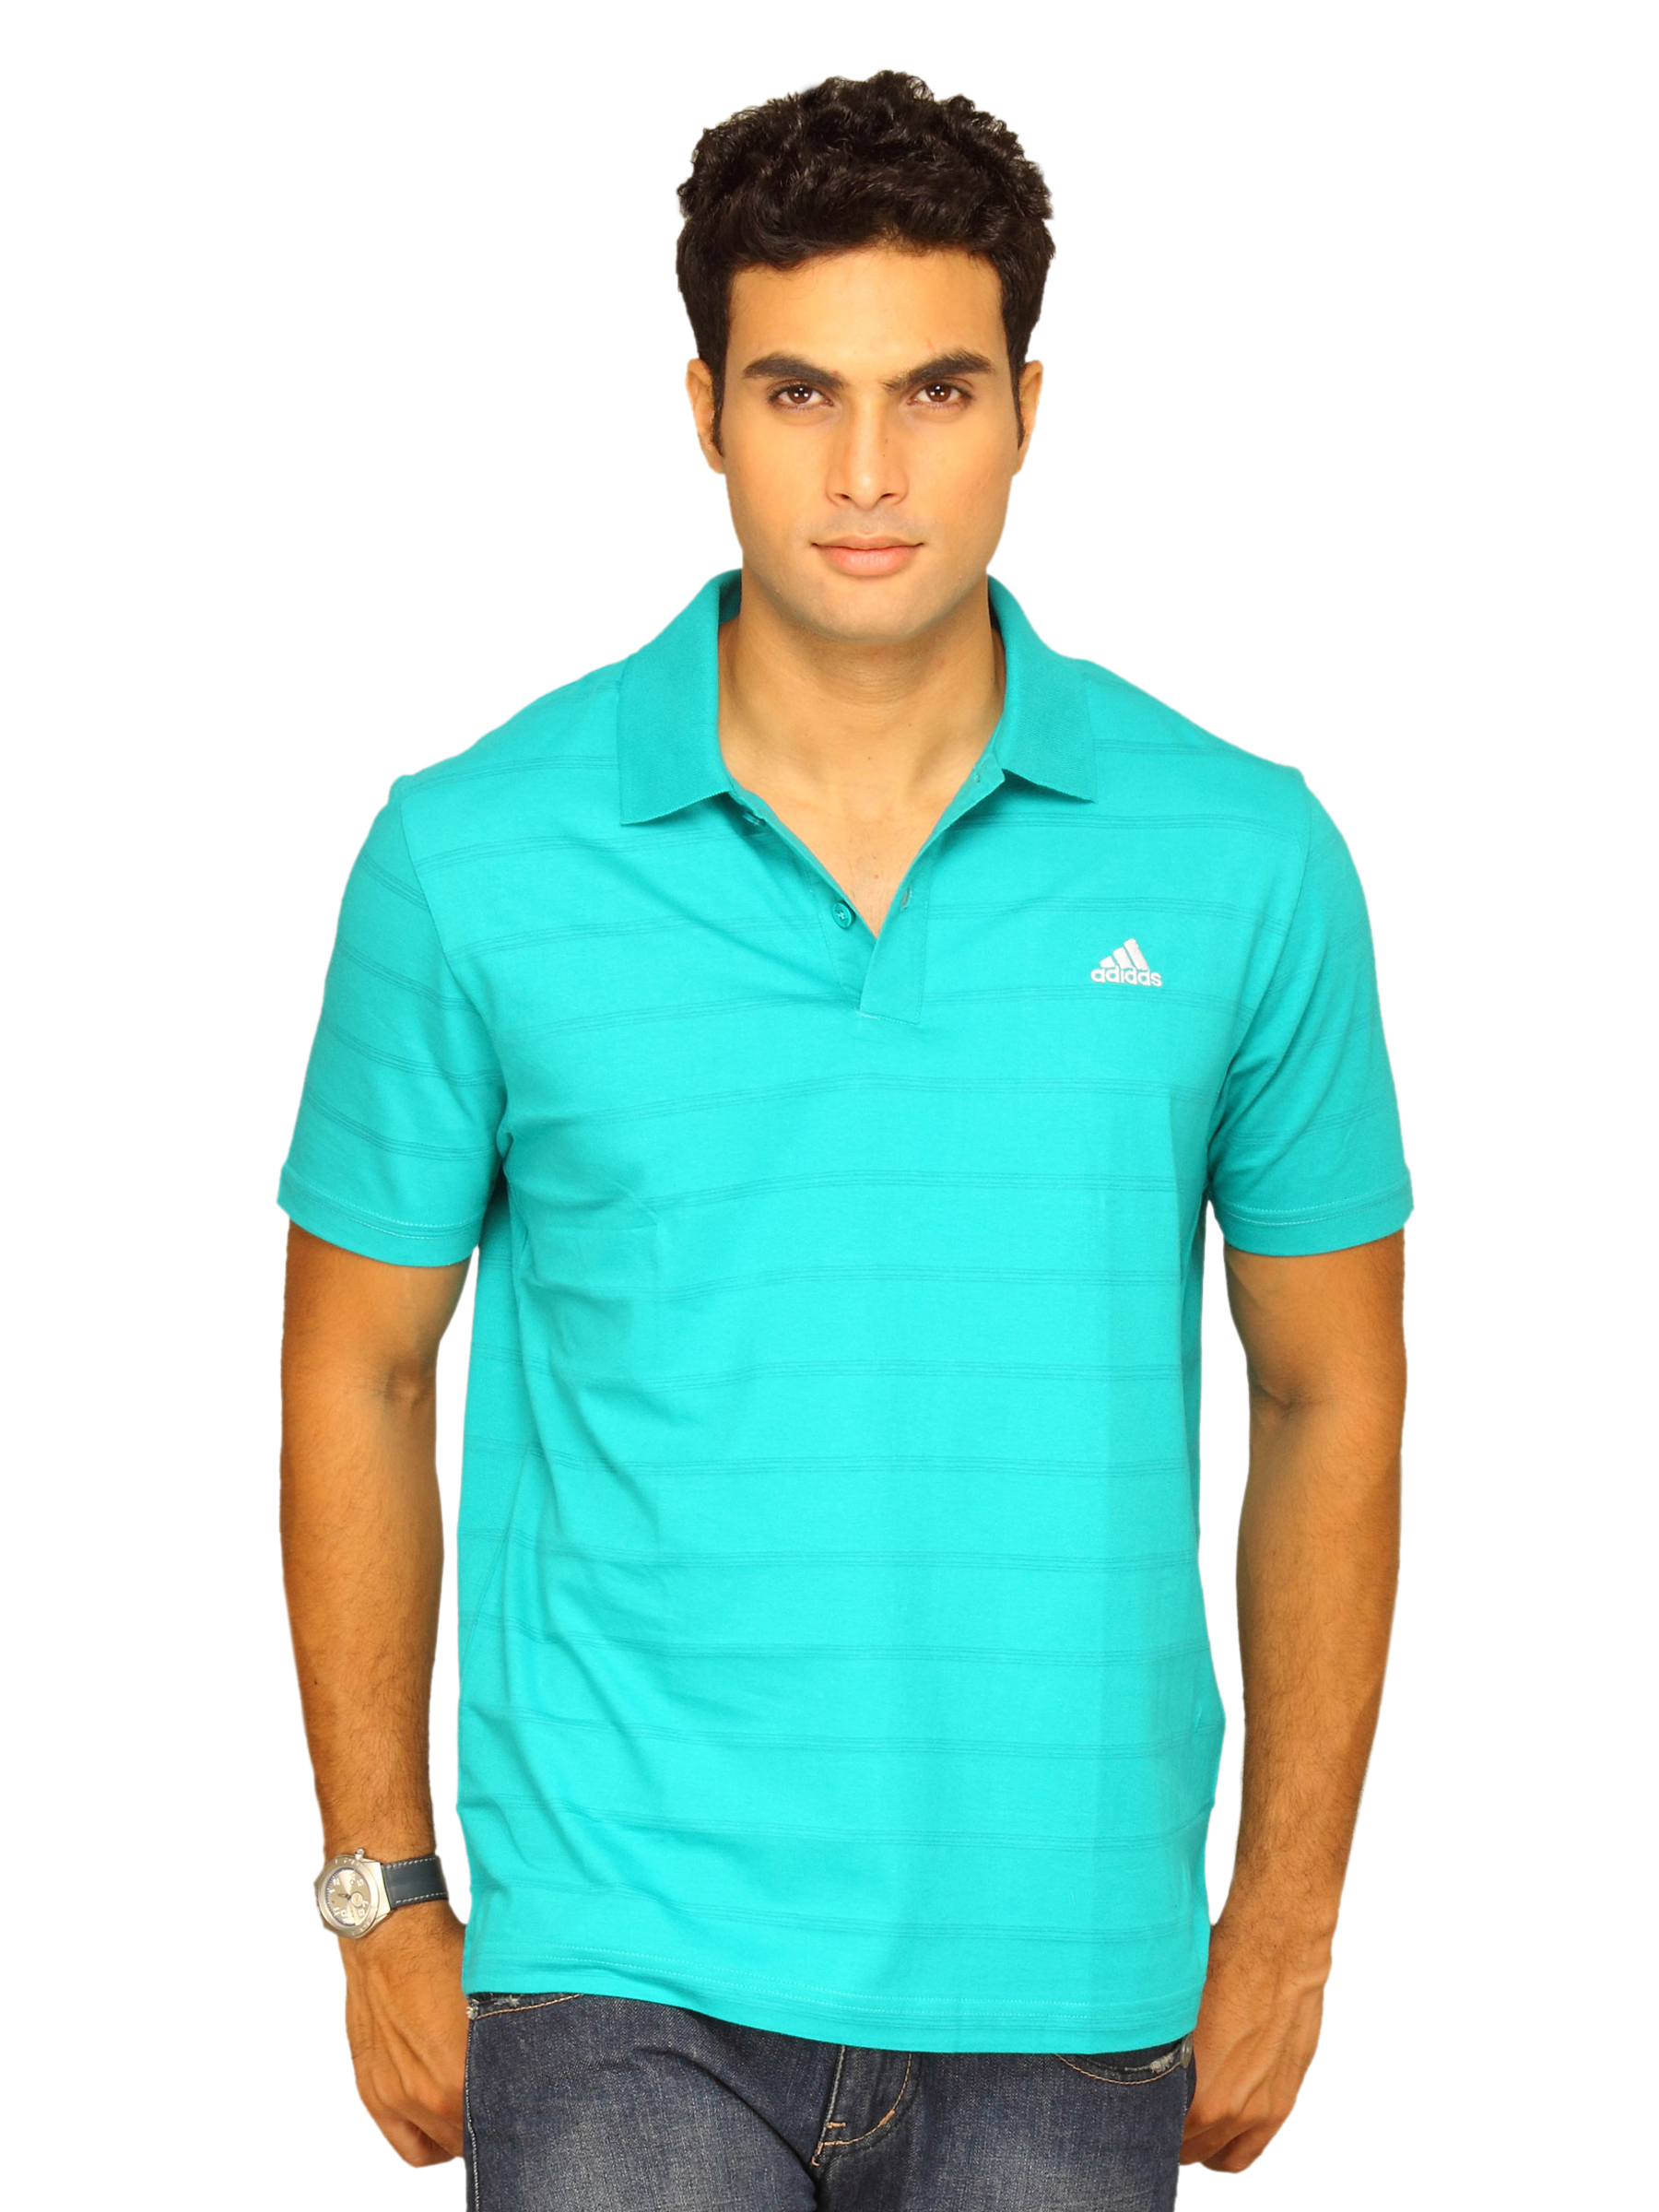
ADIDAS Men's Cv Str Green Polo T-Shirt
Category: Apparel / Topwear / Tshirts
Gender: Men
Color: Green
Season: Summer 2011
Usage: Sports